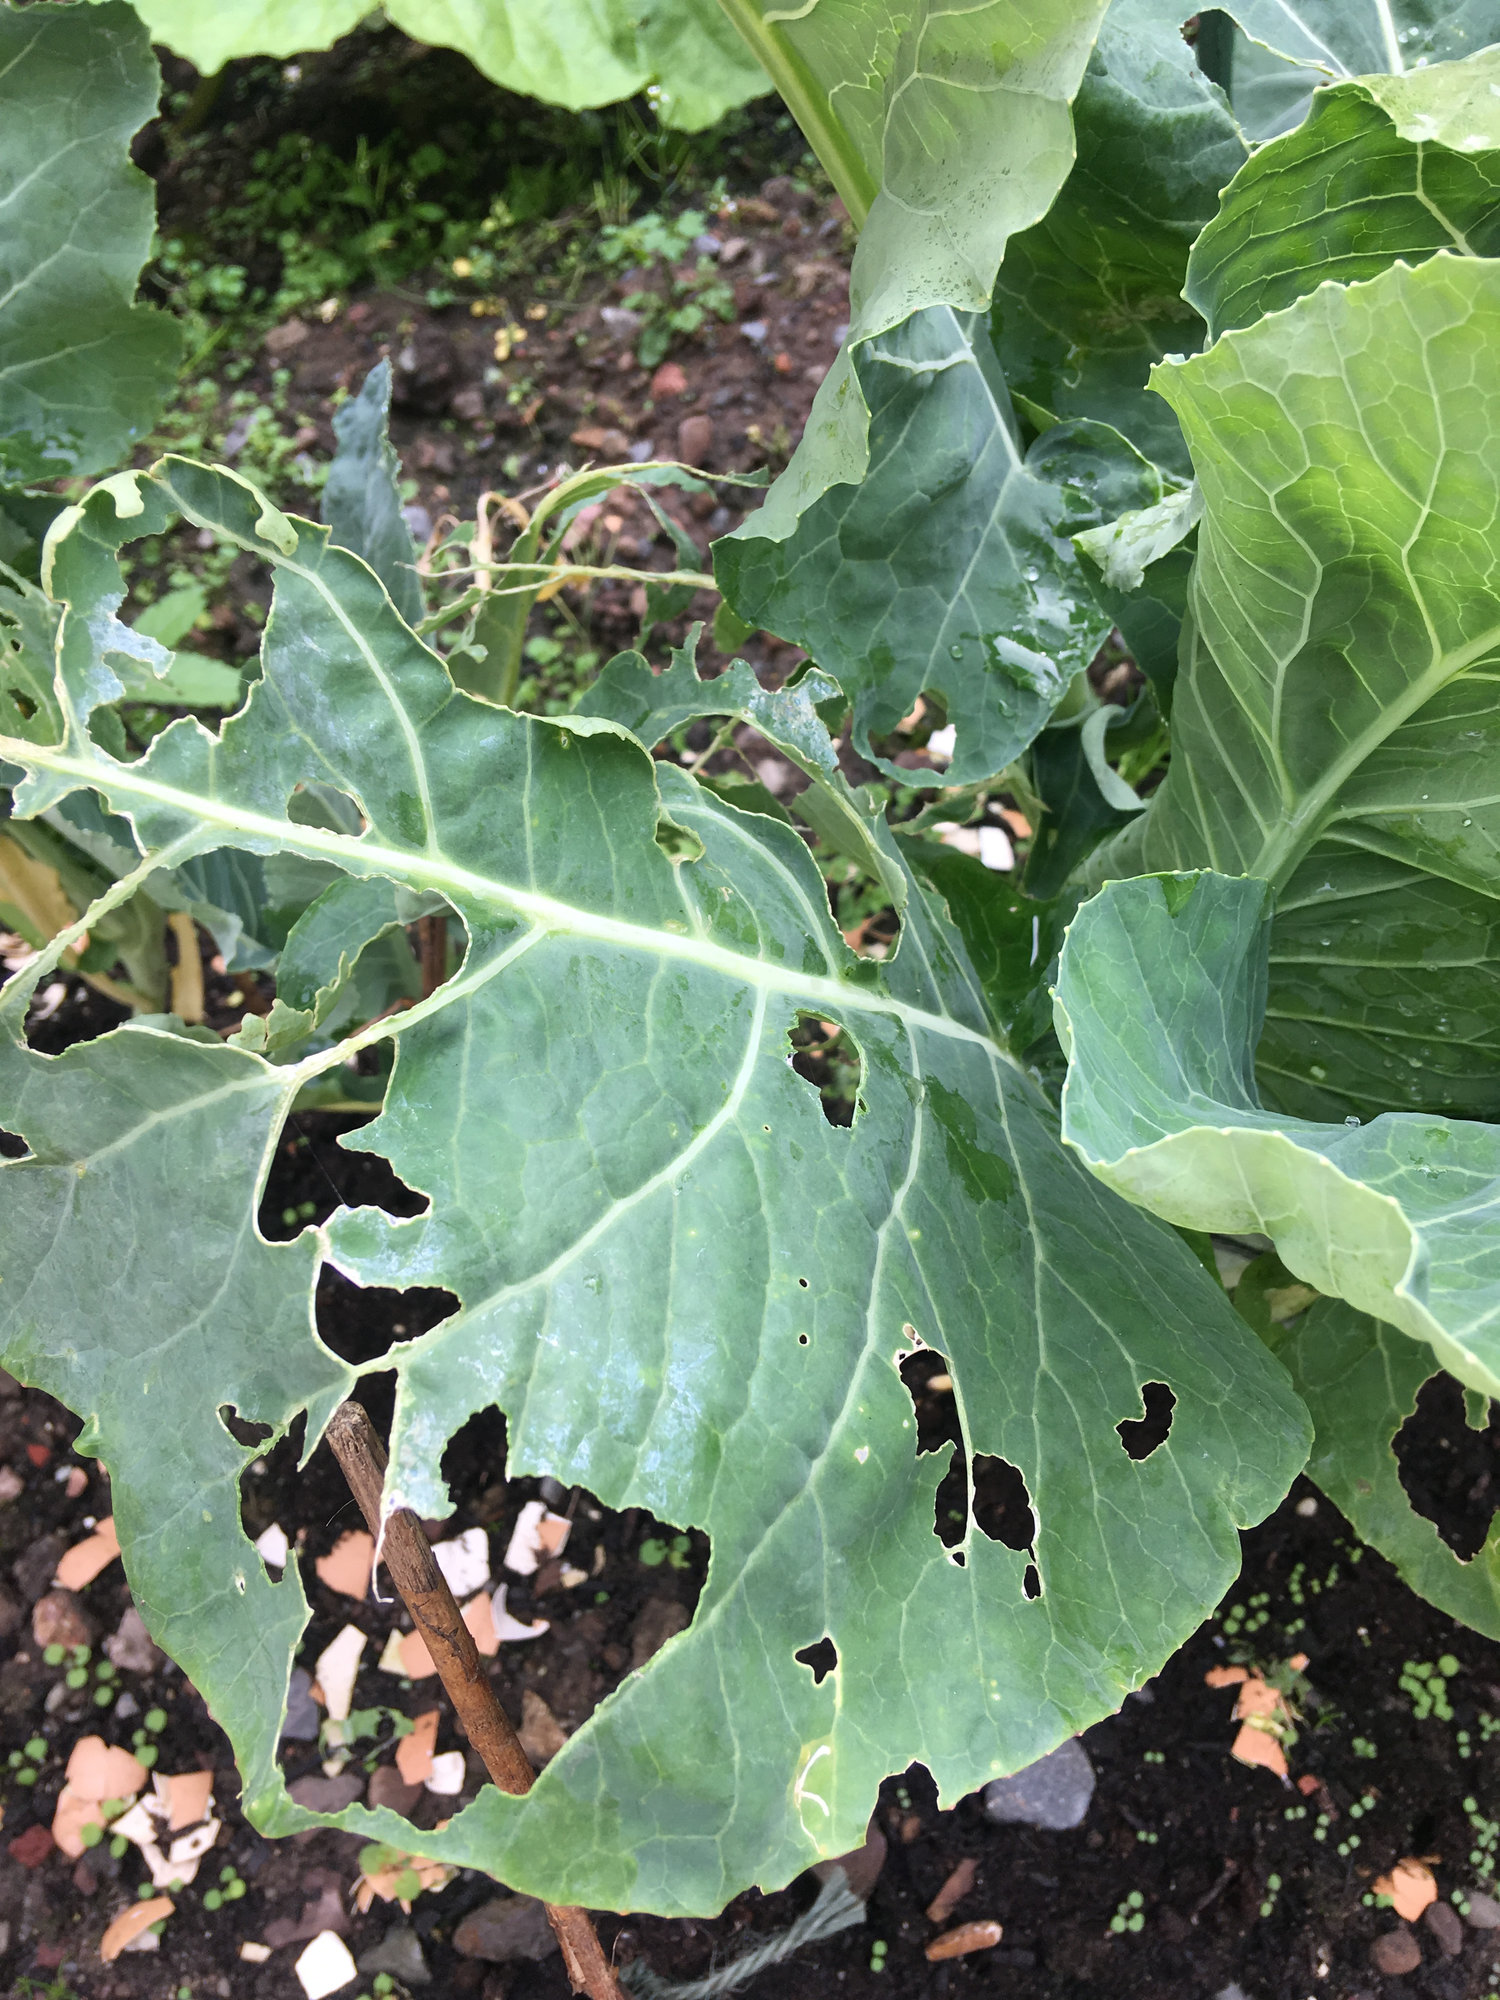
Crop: unknown
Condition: broccoli